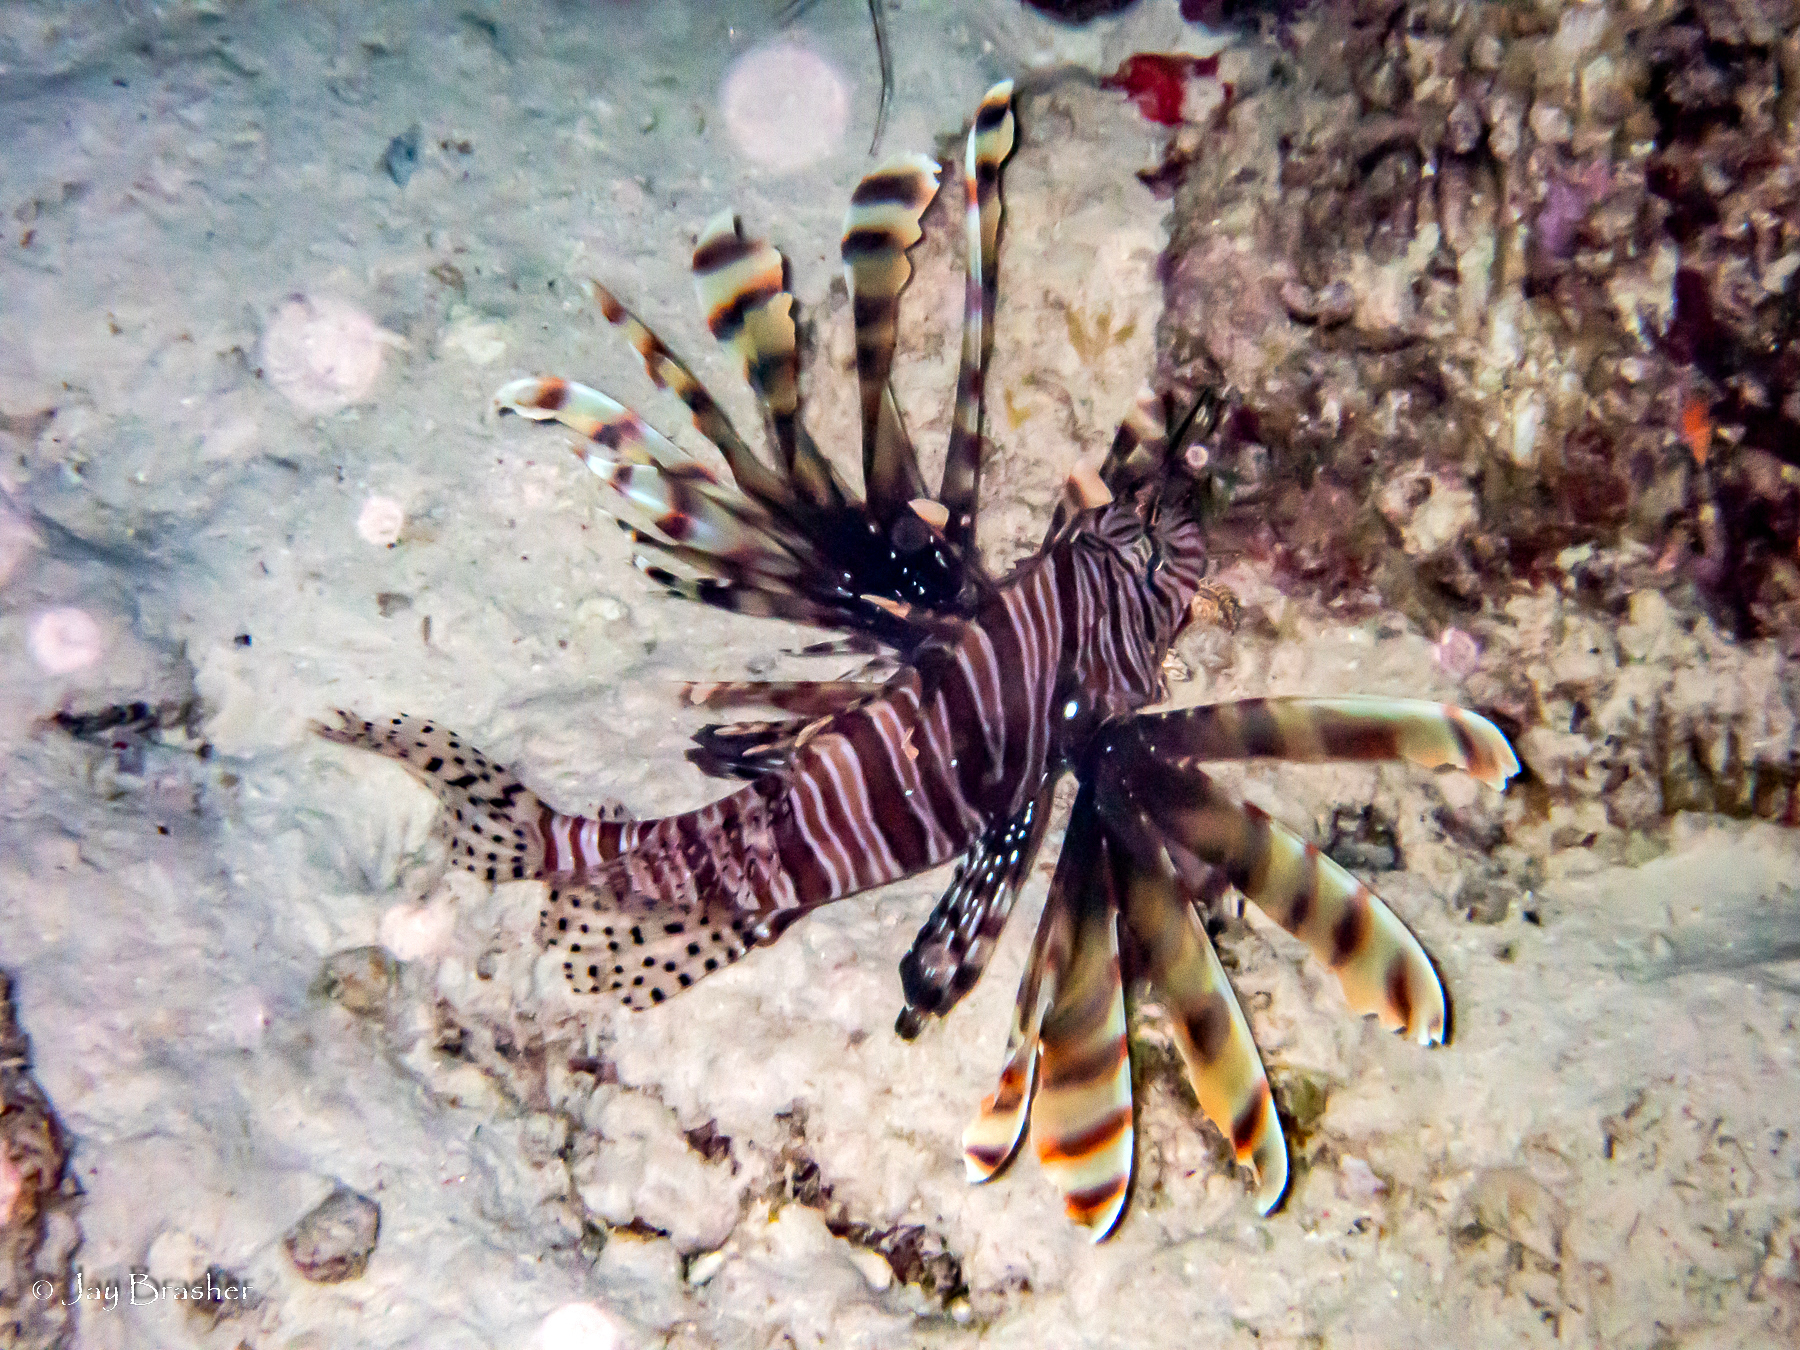
Pterois volitans (Red Lionfish)